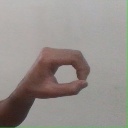
अक्षर: औ